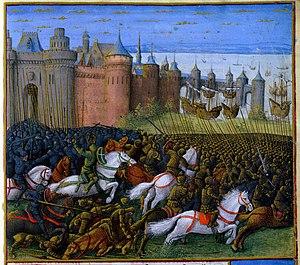
Le siège de Tyr se déroula du 12 novembre 1187 au 1ᵉʳ janvier 1188. Après avoir pris Jérusalem aux croisés, Saladin lança un assaut amphibie contre la ville, défendue par Conrad de Montferrat. Après deux mois de combats acharnés, Saladin leva le siège et se replia sur Acre.